Little Things (film)

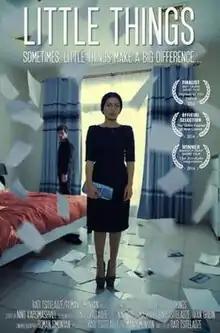
Teaser poster

Little Things is a 2014 drama short film directed by Rati Tsiteladze and written by Nino Varsimashvili.